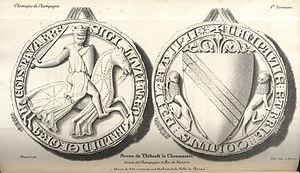
sceau de Thibault le Chansonnier comte de Champagne et roi de Navarre sur une charte de 1234 conservée en la ville de Reims .
Cet article dresse la liste chronologique des souverains du royaume de Navarre.